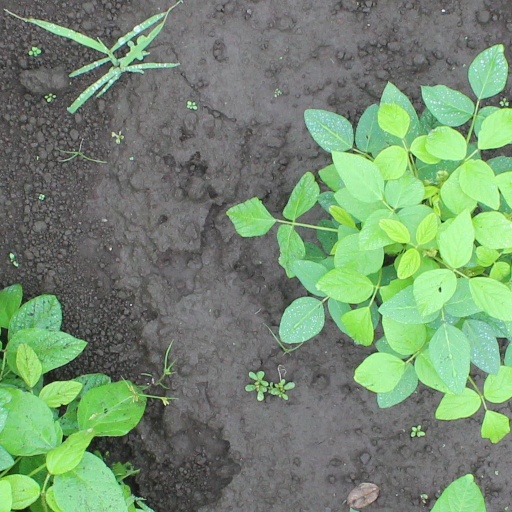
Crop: soybean